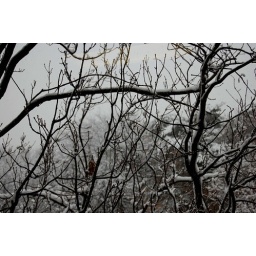
winter in the Mitten, the poor tree wasn't even ready...notice the little brown leaf...